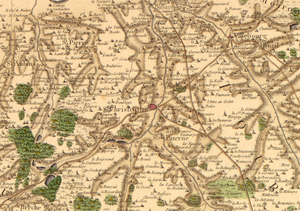
Carte de Cassini de SAINT CHRISTOPHE SUR LE NAIS (Indre-et-Loire, France)
Saint-Christophe-sur-le-Nais est une commune française située dans le département d'Indre-et-Loire, en région Centre-Val de Loire.